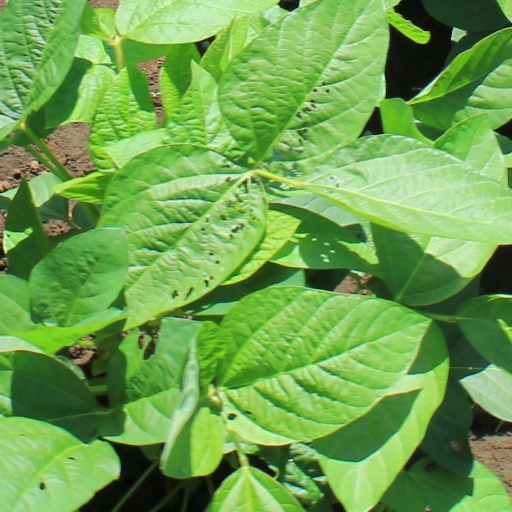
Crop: soybean